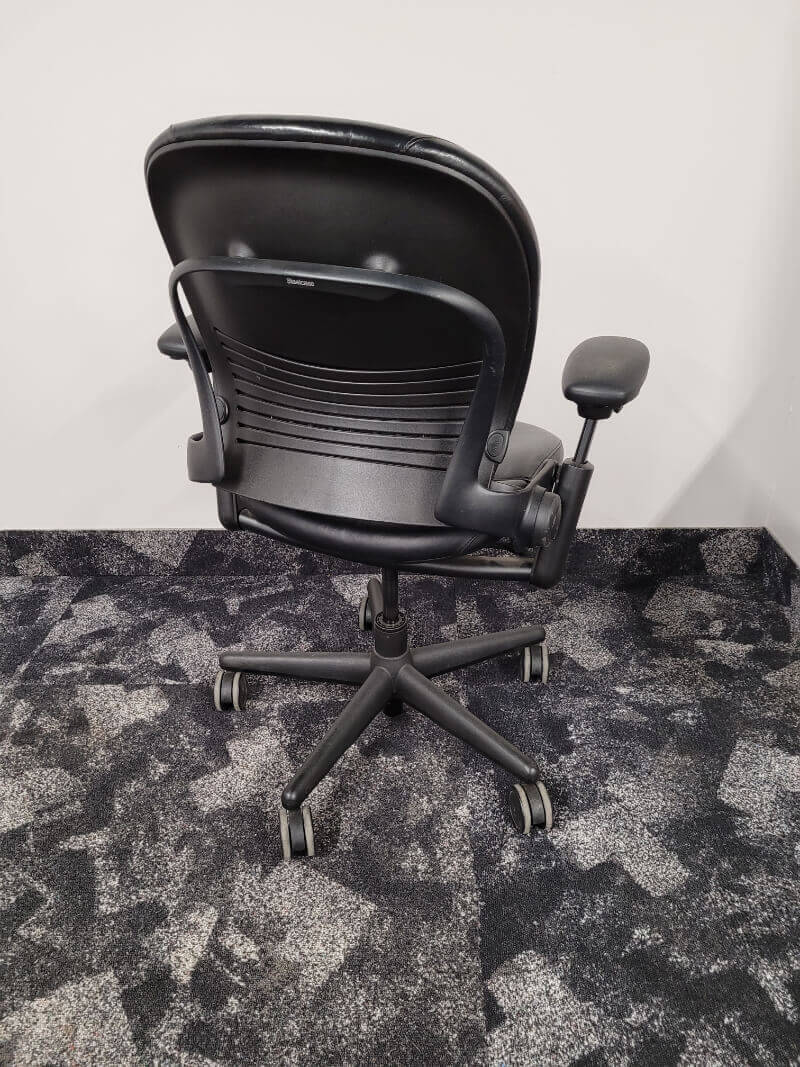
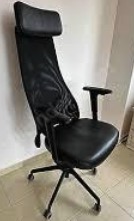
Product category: items_chair
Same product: no